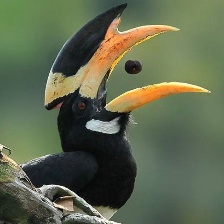
Species: MALABAR HORNBILL
Scientific name: OCYCEROS GRISEUS
ImageNet parent category: hornbill